Tuning mechanisms for stringed instruments

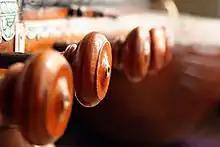
Tuning pegs with knobs on a veena.

A tapered peg is simply a smooth peg with a string wound around it. The tension of the string is controlled by turning the peg, and the peg is held in place by friction in its hole (in contrast to tuning machines, below).